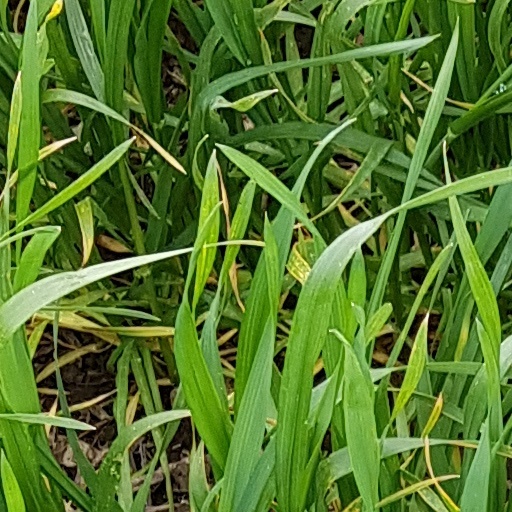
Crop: wheat